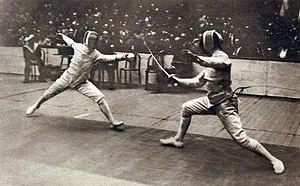
Bernard Schmetz (à D.), champion du monde à l'épée en 1937 face à l'italien Edouard Mangiarotti, gaucher de 19 ans.
Bernard Schmetz, né le 21 avril 1904 à Orléans et mort le 11 juin 1966 à Paris, est un escrimeur français. Membre de l'équipe de France d'épée, il est à plusieurs reprises médaillé lors des Jeux olympiques et des Championnats du monde.